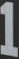
Number: 1